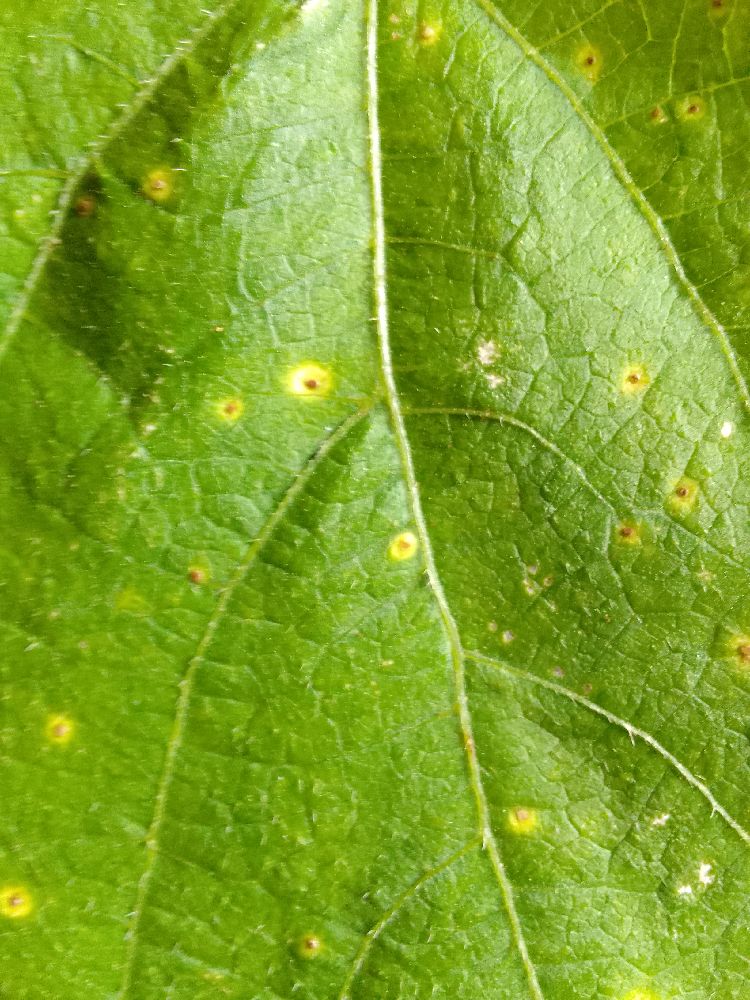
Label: rust